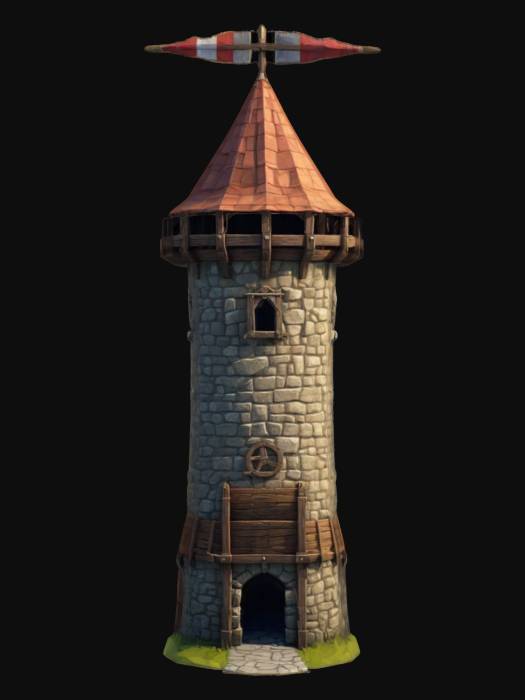
미적 점수 (1~10점): 7